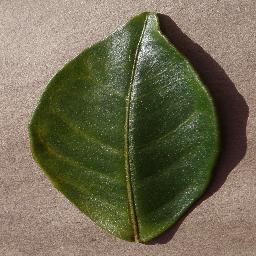
Label: Orange___Haunglongbing_(Citrus_greening)